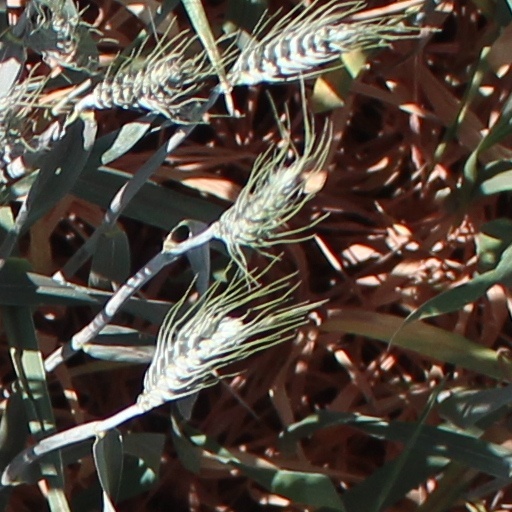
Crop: wheat